United States Department of Homeland Security

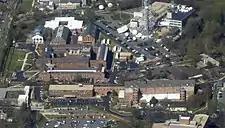
Nebraska Avenue Complex, DHS headquarters from its inception until April 2019

The Department of Homeland Security Management Directorate (MGMT) manages department finance, appropriations, accounting, budgeting, expenditures, procurement, human resources and personnel, information technology systems, biometric identification services, facilities, property, equipment, other material resources, protection of department personnel, information and resources, performance metrics, and the security of federal infrastructure.